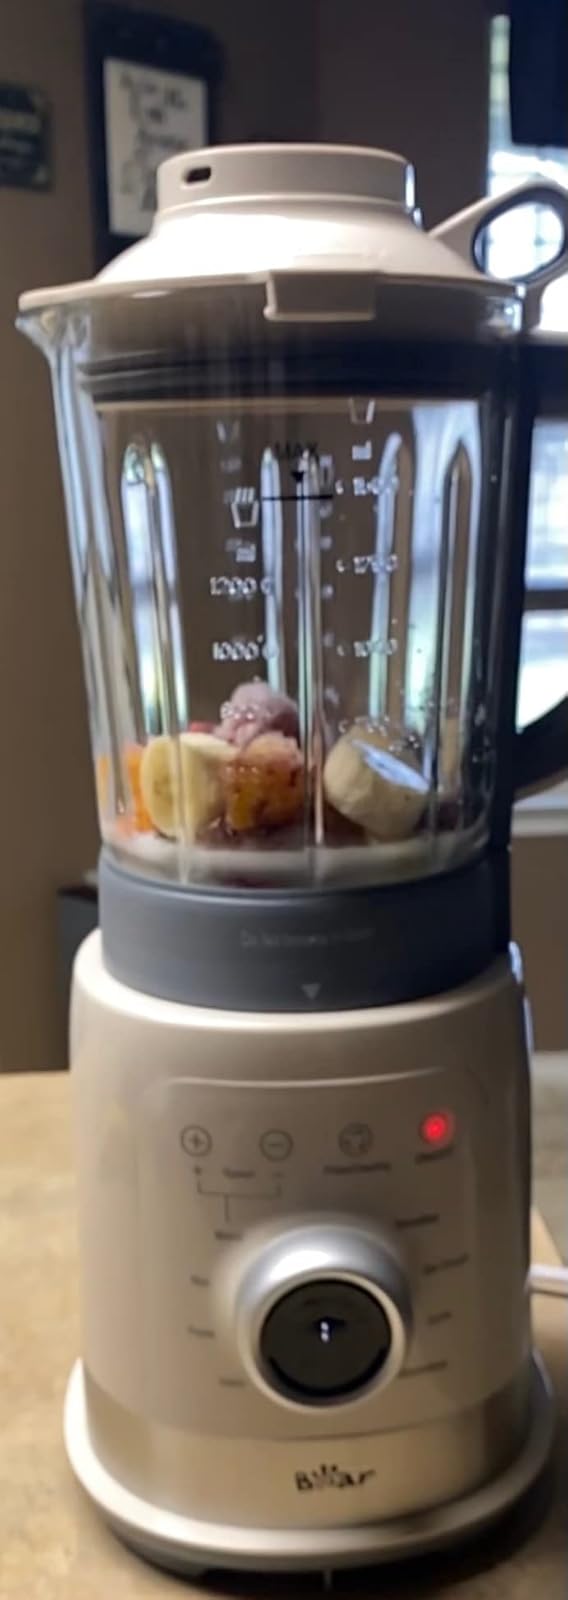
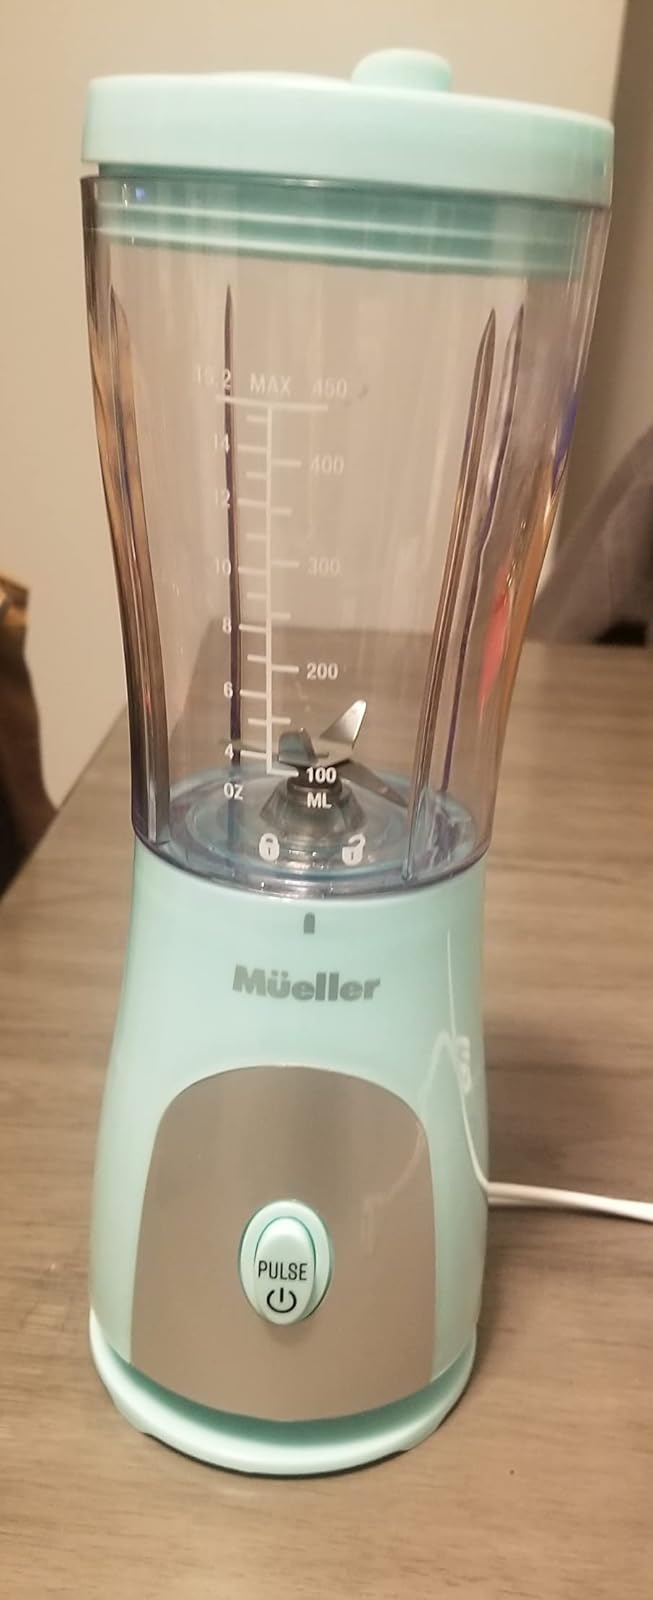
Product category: items_blender
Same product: no